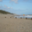
Label: sea